Cape Pallarenda Quarantine Station

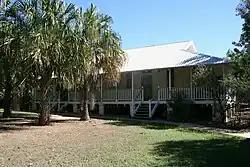
Cape Pallarenda Quarantine Station

Cape Pallarenda Quarantine Station is a heritage-listed former quarantine station at 1 The Esplanade, Pallarenda, City of Townsville, Queensland, Australia. It was built from 1915 to 1916. It is also known as Northern Regional Office, Department of Environment and Resource Management, Northern Regional Office, Environmental Protection Agency, and Cape Pallarenda Coastal Battery. It was added to the Queensland Heritage Register on 23 April 1999. The site is part of Cape Pallarenda Conservation Park.